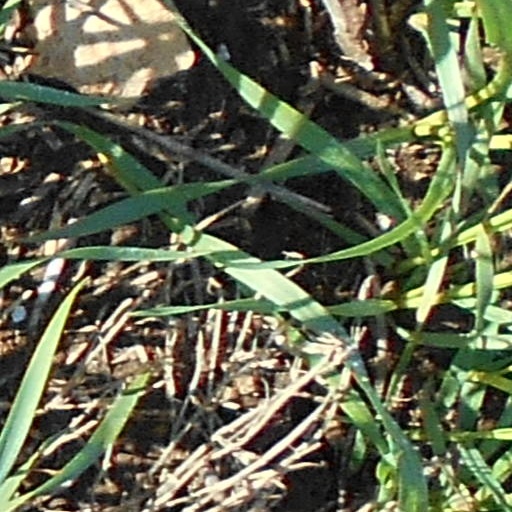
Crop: wheat